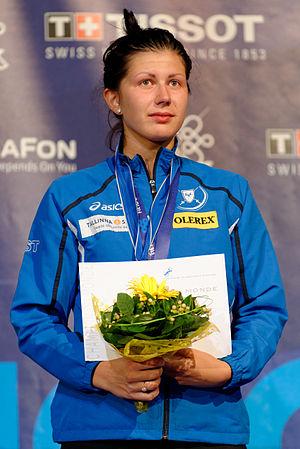
Julia Beljajeva sur le podium lors de la cérémonie protocolaire de l'épée féminine aux championnats du monde d'escrime 2013 au Syma Hall à Budapest, le 8 août 2013.
En Estonie, la pratique de l'escrime sportive est assez récente, née sous l'Union soviétique, dans les années 1950. L'Estonie est une nation qui, du fait de sa faible démographie, donc d'un réservoir d'escrimeurs limité, réussit à s'imposer en se spécialisant dans une seule arme, l'épée, à l'image de l'Azerbaïdjan au sabre. Malgré sa petite taille, elle produit un nombre important d'escrimeurs de haut niveau.
Julia Beljajeva est une escrimeuse estonienne spécialiste de l'épée.